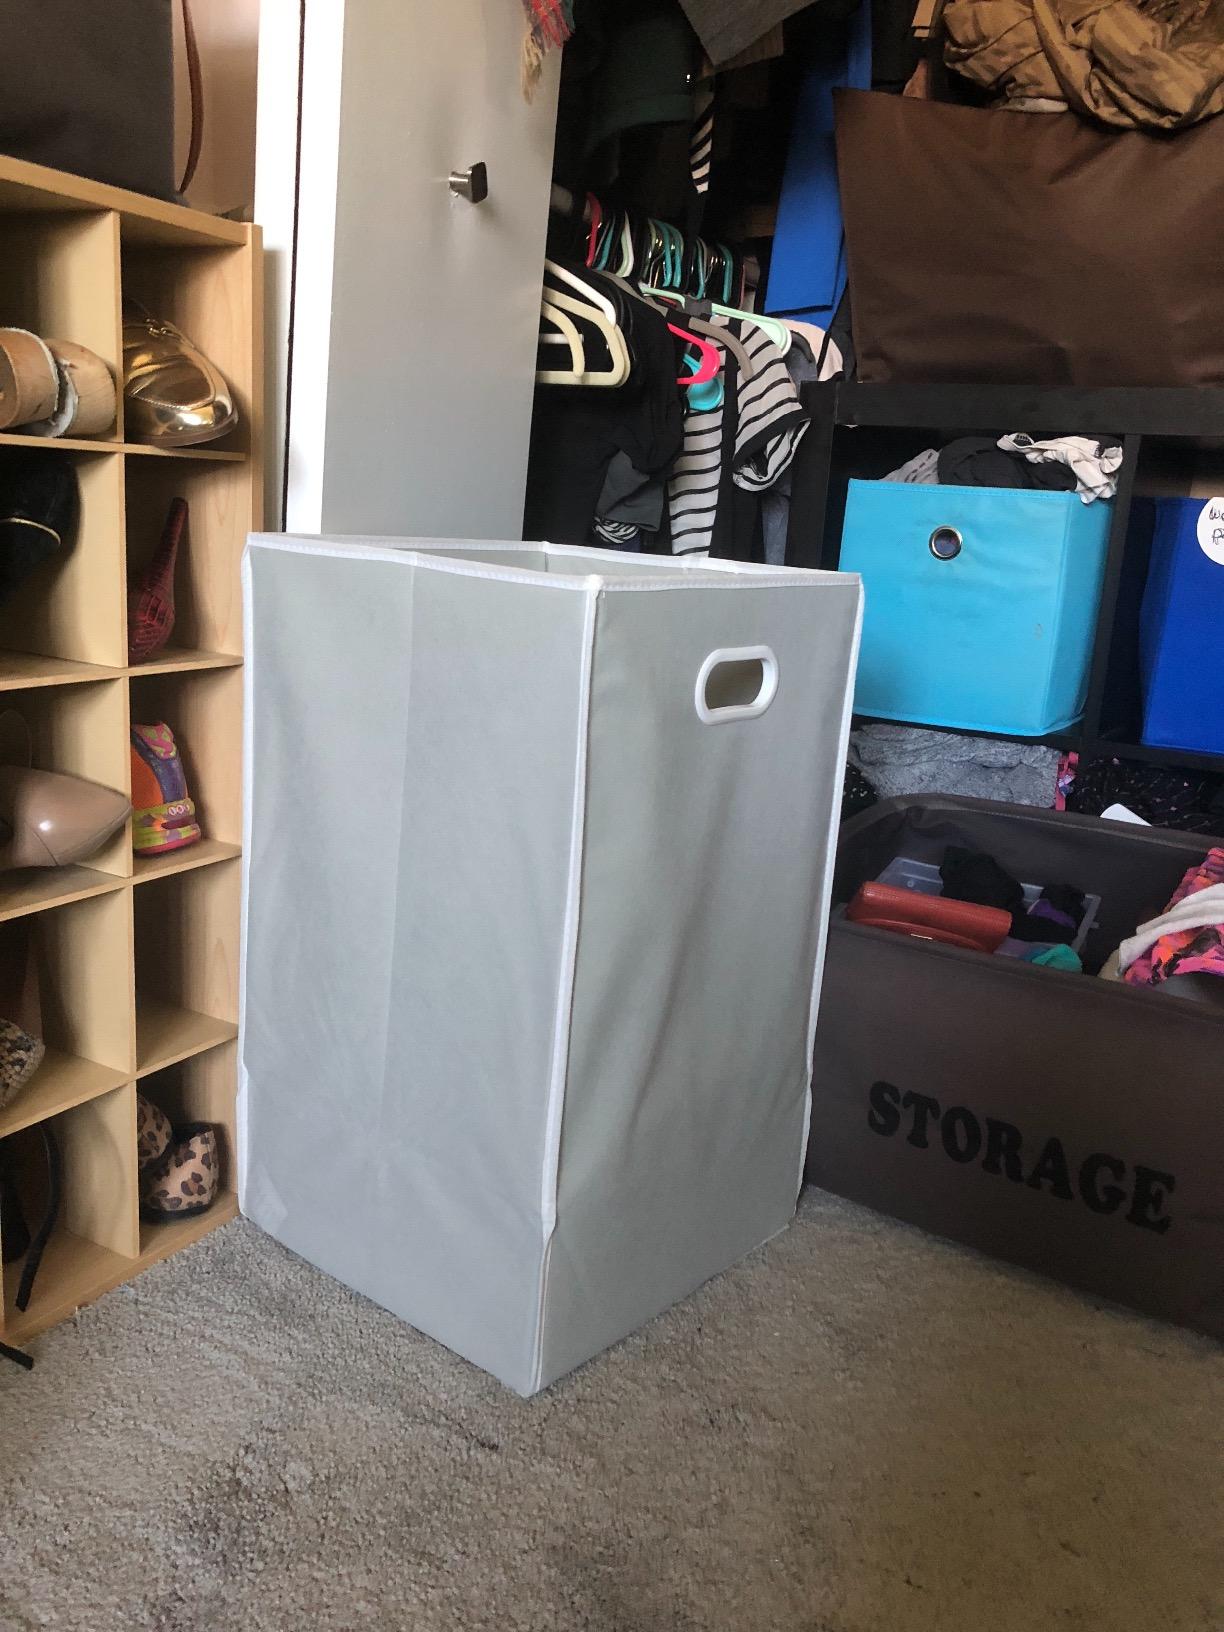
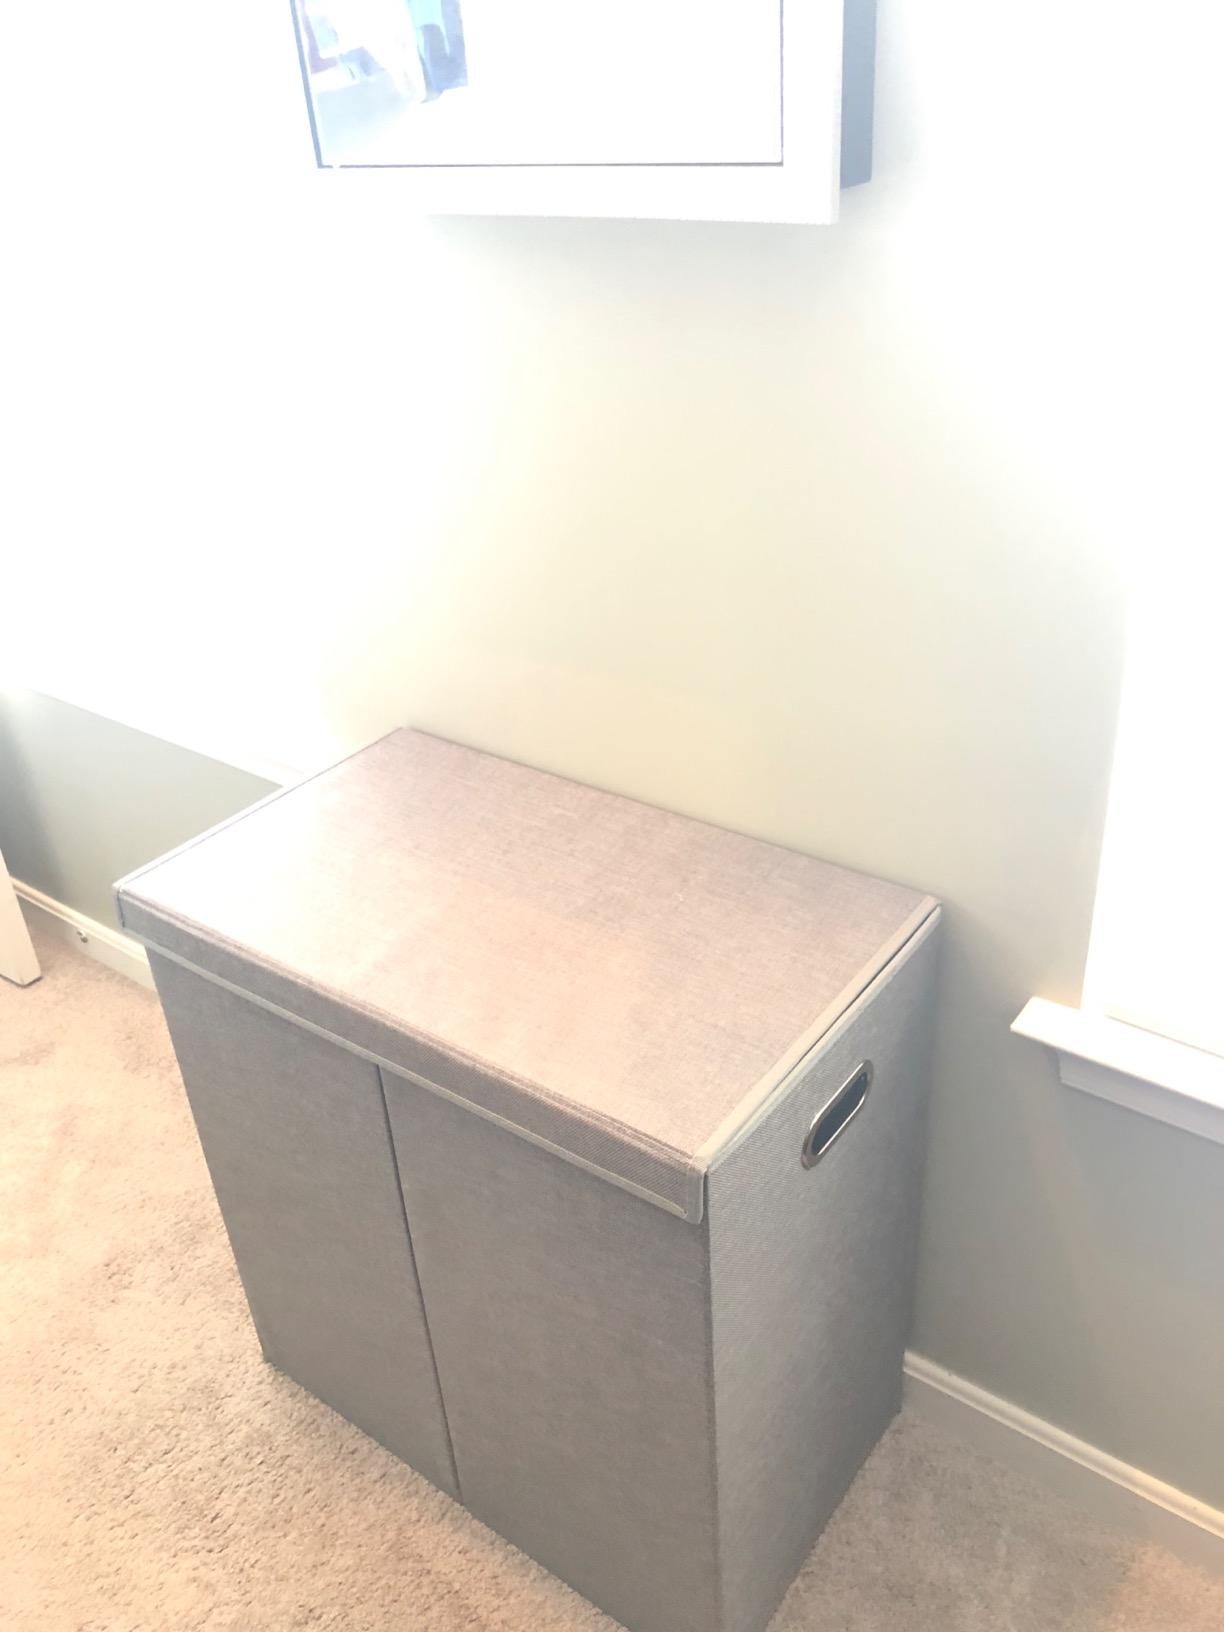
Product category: items_hamper
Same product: no